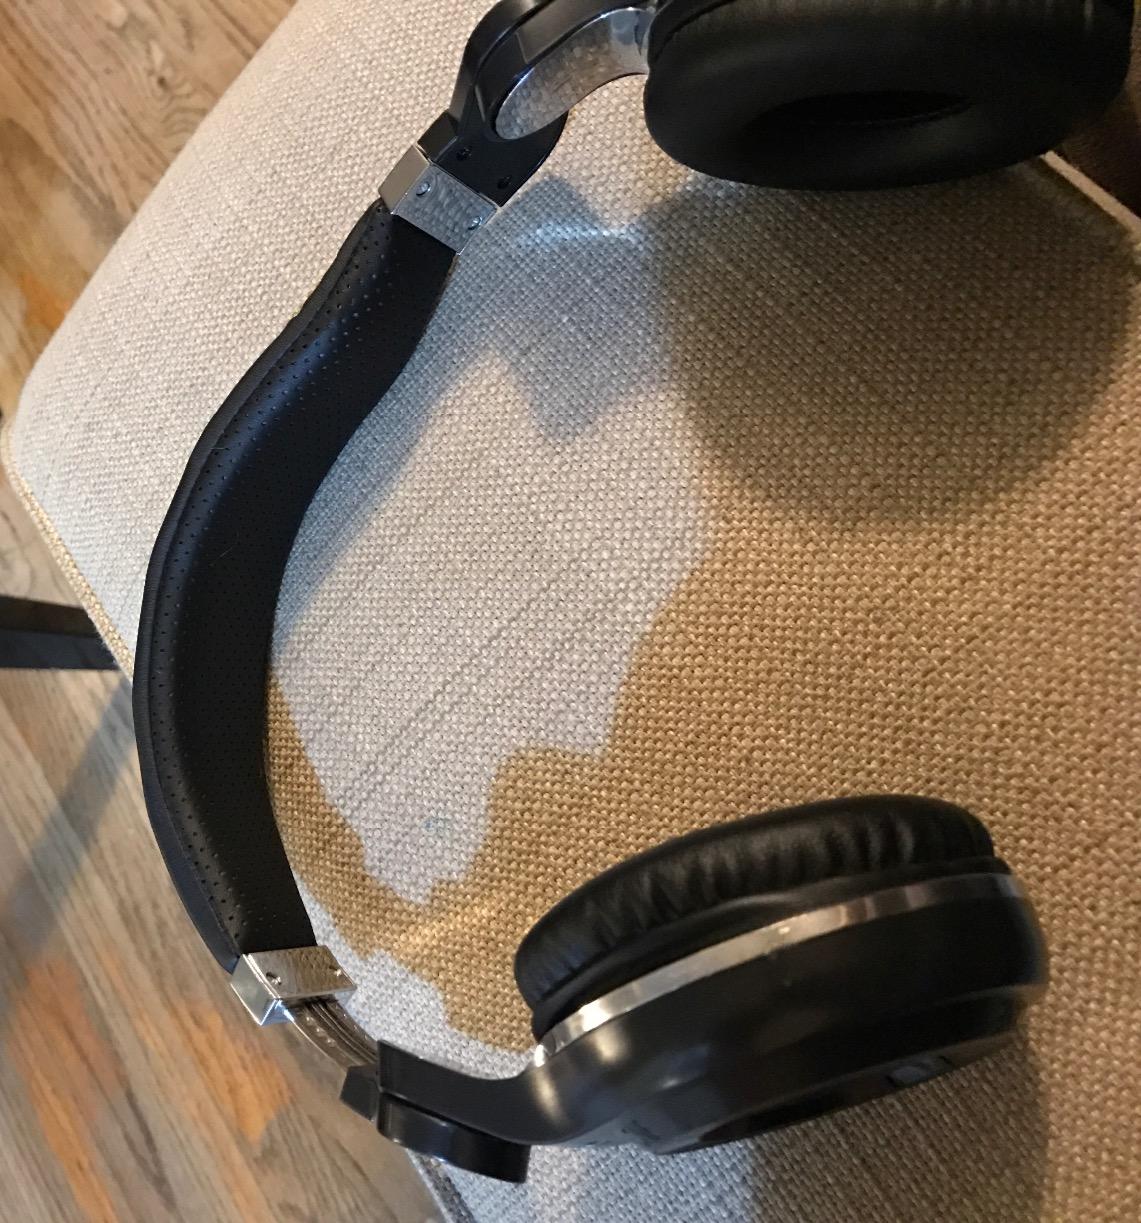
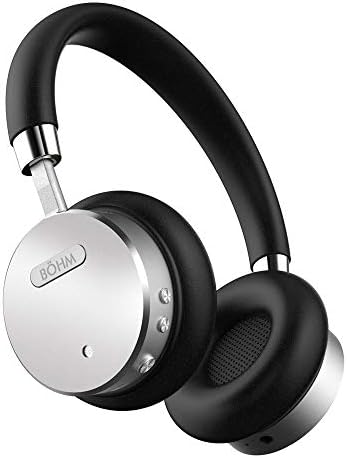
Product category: headphones
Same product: no